The Problem with Apu

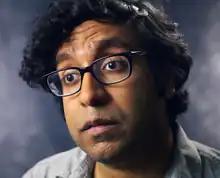
Kondabolu in June 2016

Kondabolu grew up watching "The Simpsons" and cites it as a major influence on his comedy and cultural savvy. Initially, he liked the character Apu because the character was the only representation of his family's culture regularly aired on television in the United States. Kondabolu told the BBC, "Apu was the only Indian we had on TV at all so I was happy for any representation as a kid." As he grew older, Kondabolu became more critical of Apu, saying, "he's funny, but that doesn't mean this representation is accurate or right or righteous. It gets to the insidiousness of racism, though, because you don't even notice it when it's right in front of you."